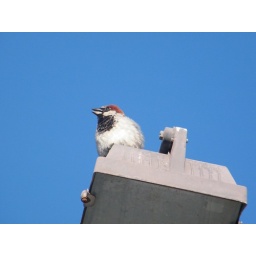
a cute little bird with the morning sun visible in its eye